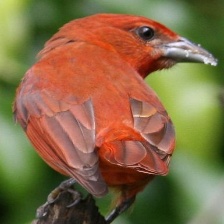
Species: HEPATIC TANAGER
Scientific name: PIRANGA FLAVA